Krag–Jørgensen

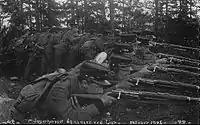
Norwegian soldiers in position at Lier in 1905, armed with Krag–Jørgensen rifles

The Swedish-Norwegian Rifle Commission started its work in 1891. One of their first tasks was to find the best possible calibre for the new weapon. After extensive ballistic tests where different calibres were tested (8 mm, 7.5 mm, 7 mm, 6.5 mm etc.), the optimal caliber was determined to be 6.5 mm (0.256 in). Following this decision, a joint Norwegian-Swedish commission was established in December 1893. This commission worked through a series of meetings to decide on the different measurements for the cartridge case. A rimless cartridge case of 55 mm length was approved, and each possible measurement (diameter at base, diameter at neck, angle of case, angle of shoulder etc.) was decided upon. The corresponding dimensions of the cartridge chamber to be used in a future service rifle was also determined. The cartridge became what is later known as 6.5×55mm. The round of ammunition is also known as 6.5×55 Krag, 6.5×55 Scan (Scandinavia), 6.5×55 Mauser, 6.5×55 Swedish, and 6.5×55 Nor (Norwegian), but they all referred to the same cartridge.